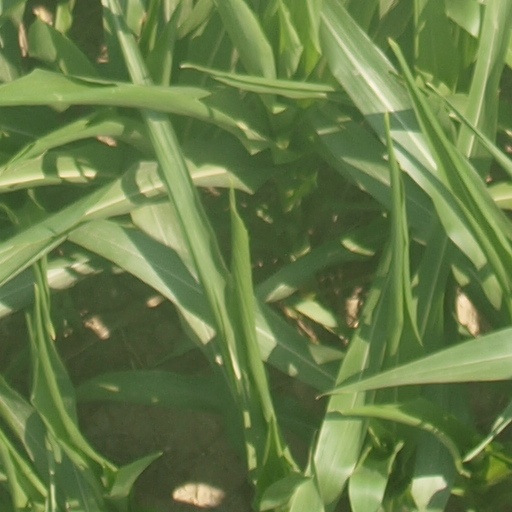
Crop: maize; corn